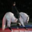
Label: horse